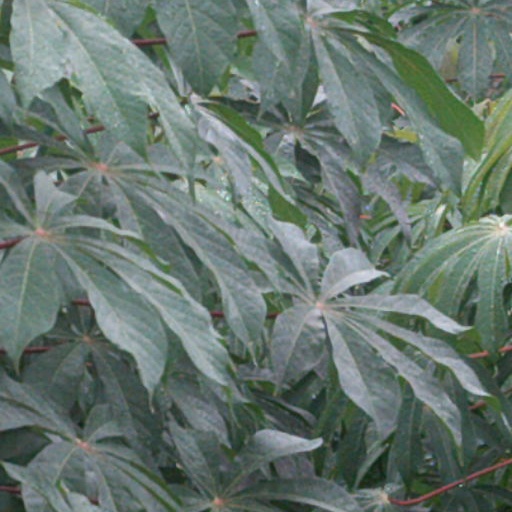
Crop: cassava